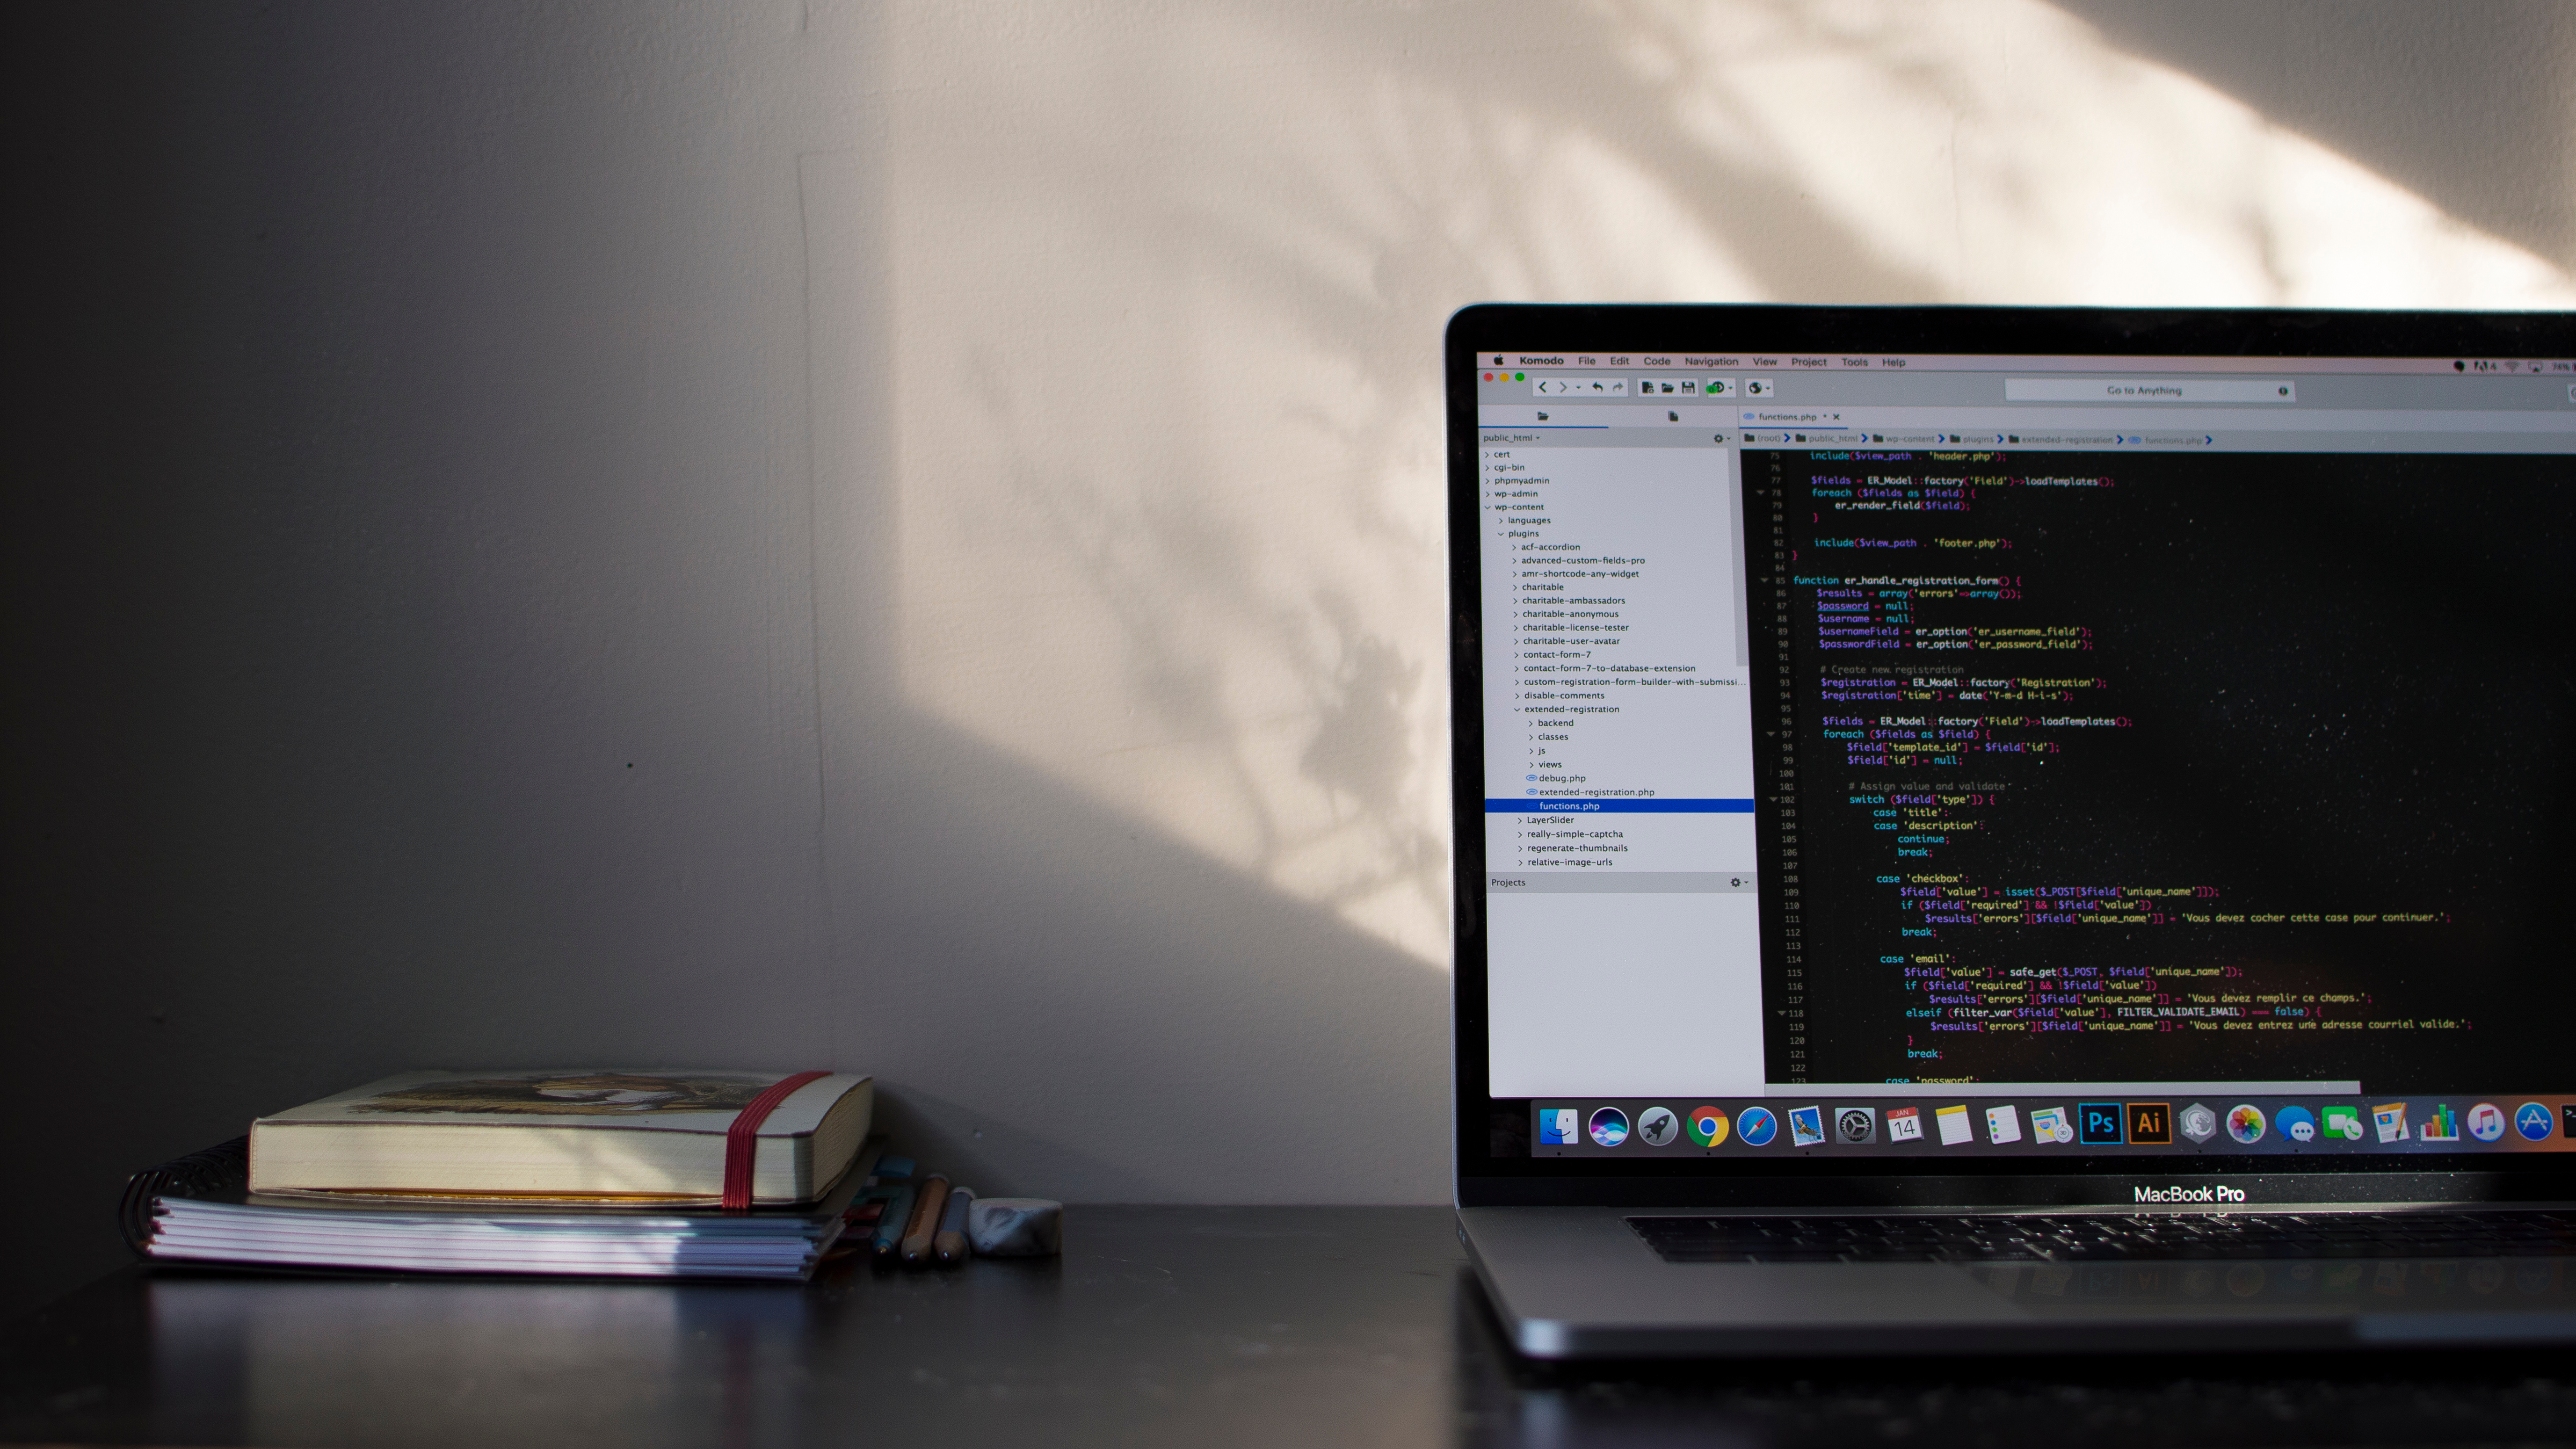
laptop, notebook, computer, desktop, macbook pro, design, image, multimedia, screenshot, editing, personal computer, computer monitor, personal computer hardware, display device